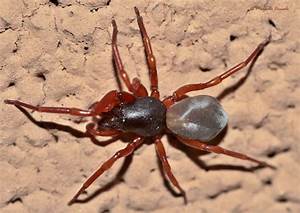
Label: ragno